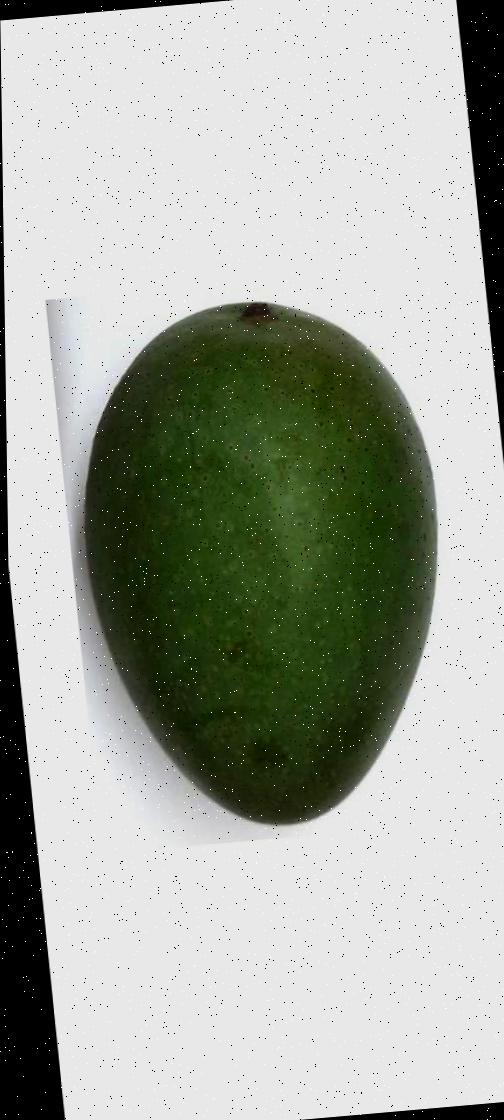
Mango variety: Ashshina Zhinuk